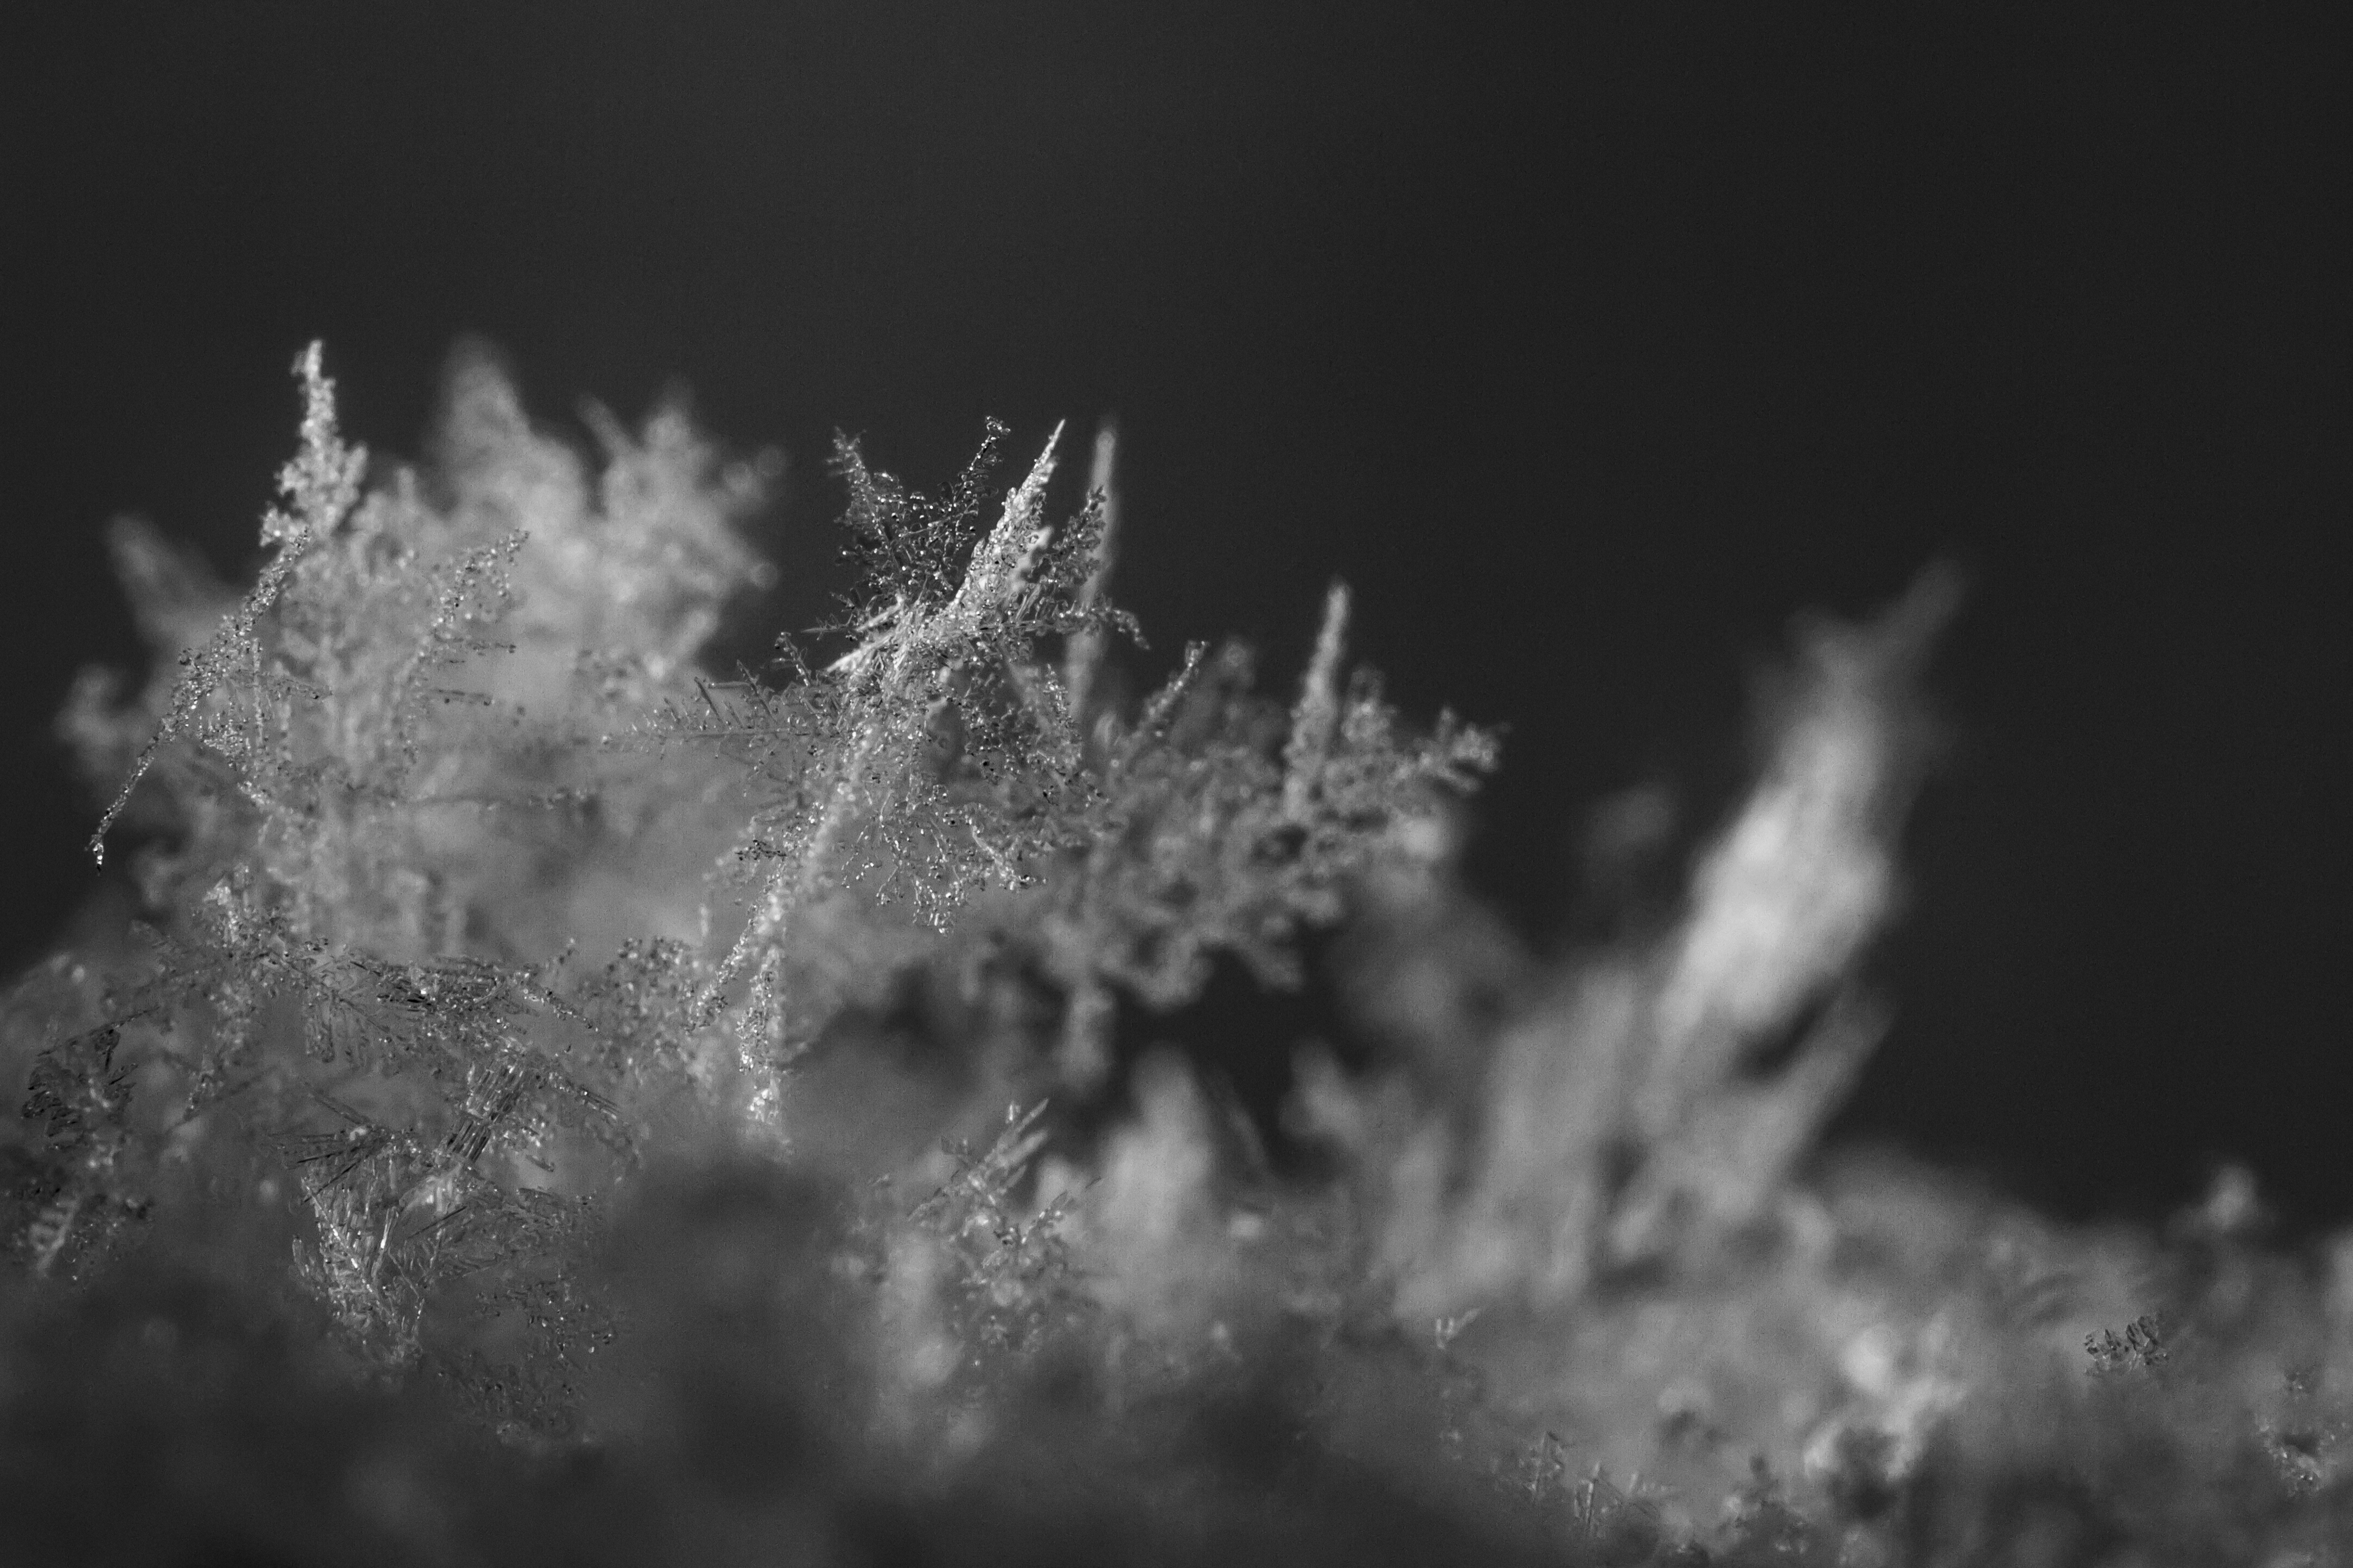
tree, nature, branch, snow, black and white, plant, photography, sunlight, leaf, flower, frost, darkness, black, monochrome, close up, uk, freezing, peterborough, macro photography, monochrome photography